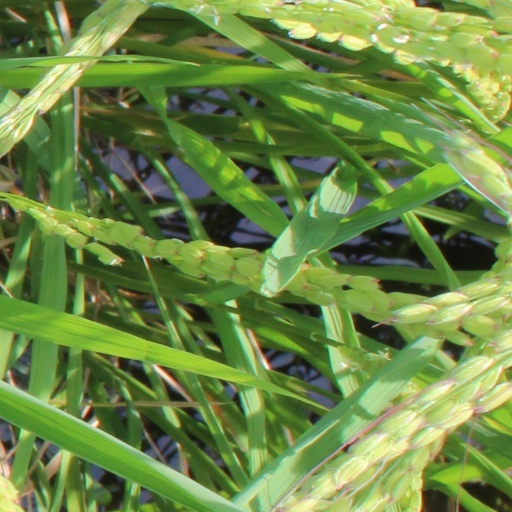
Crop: rice